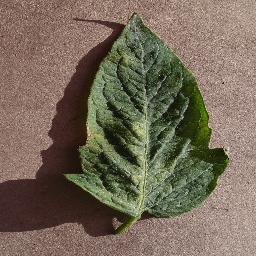
Label: Tomato___Spider_mites Two-spotted_spider_mite